Dale S. Fischer

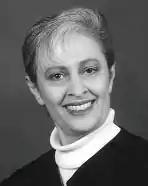

Dale Susan Fischer (born October 17, 1951) is a senior United States district judge of the United States District Court for the Central District of California.